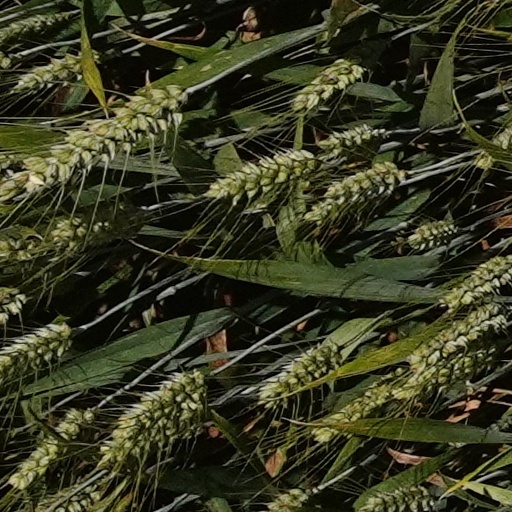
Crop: wheat